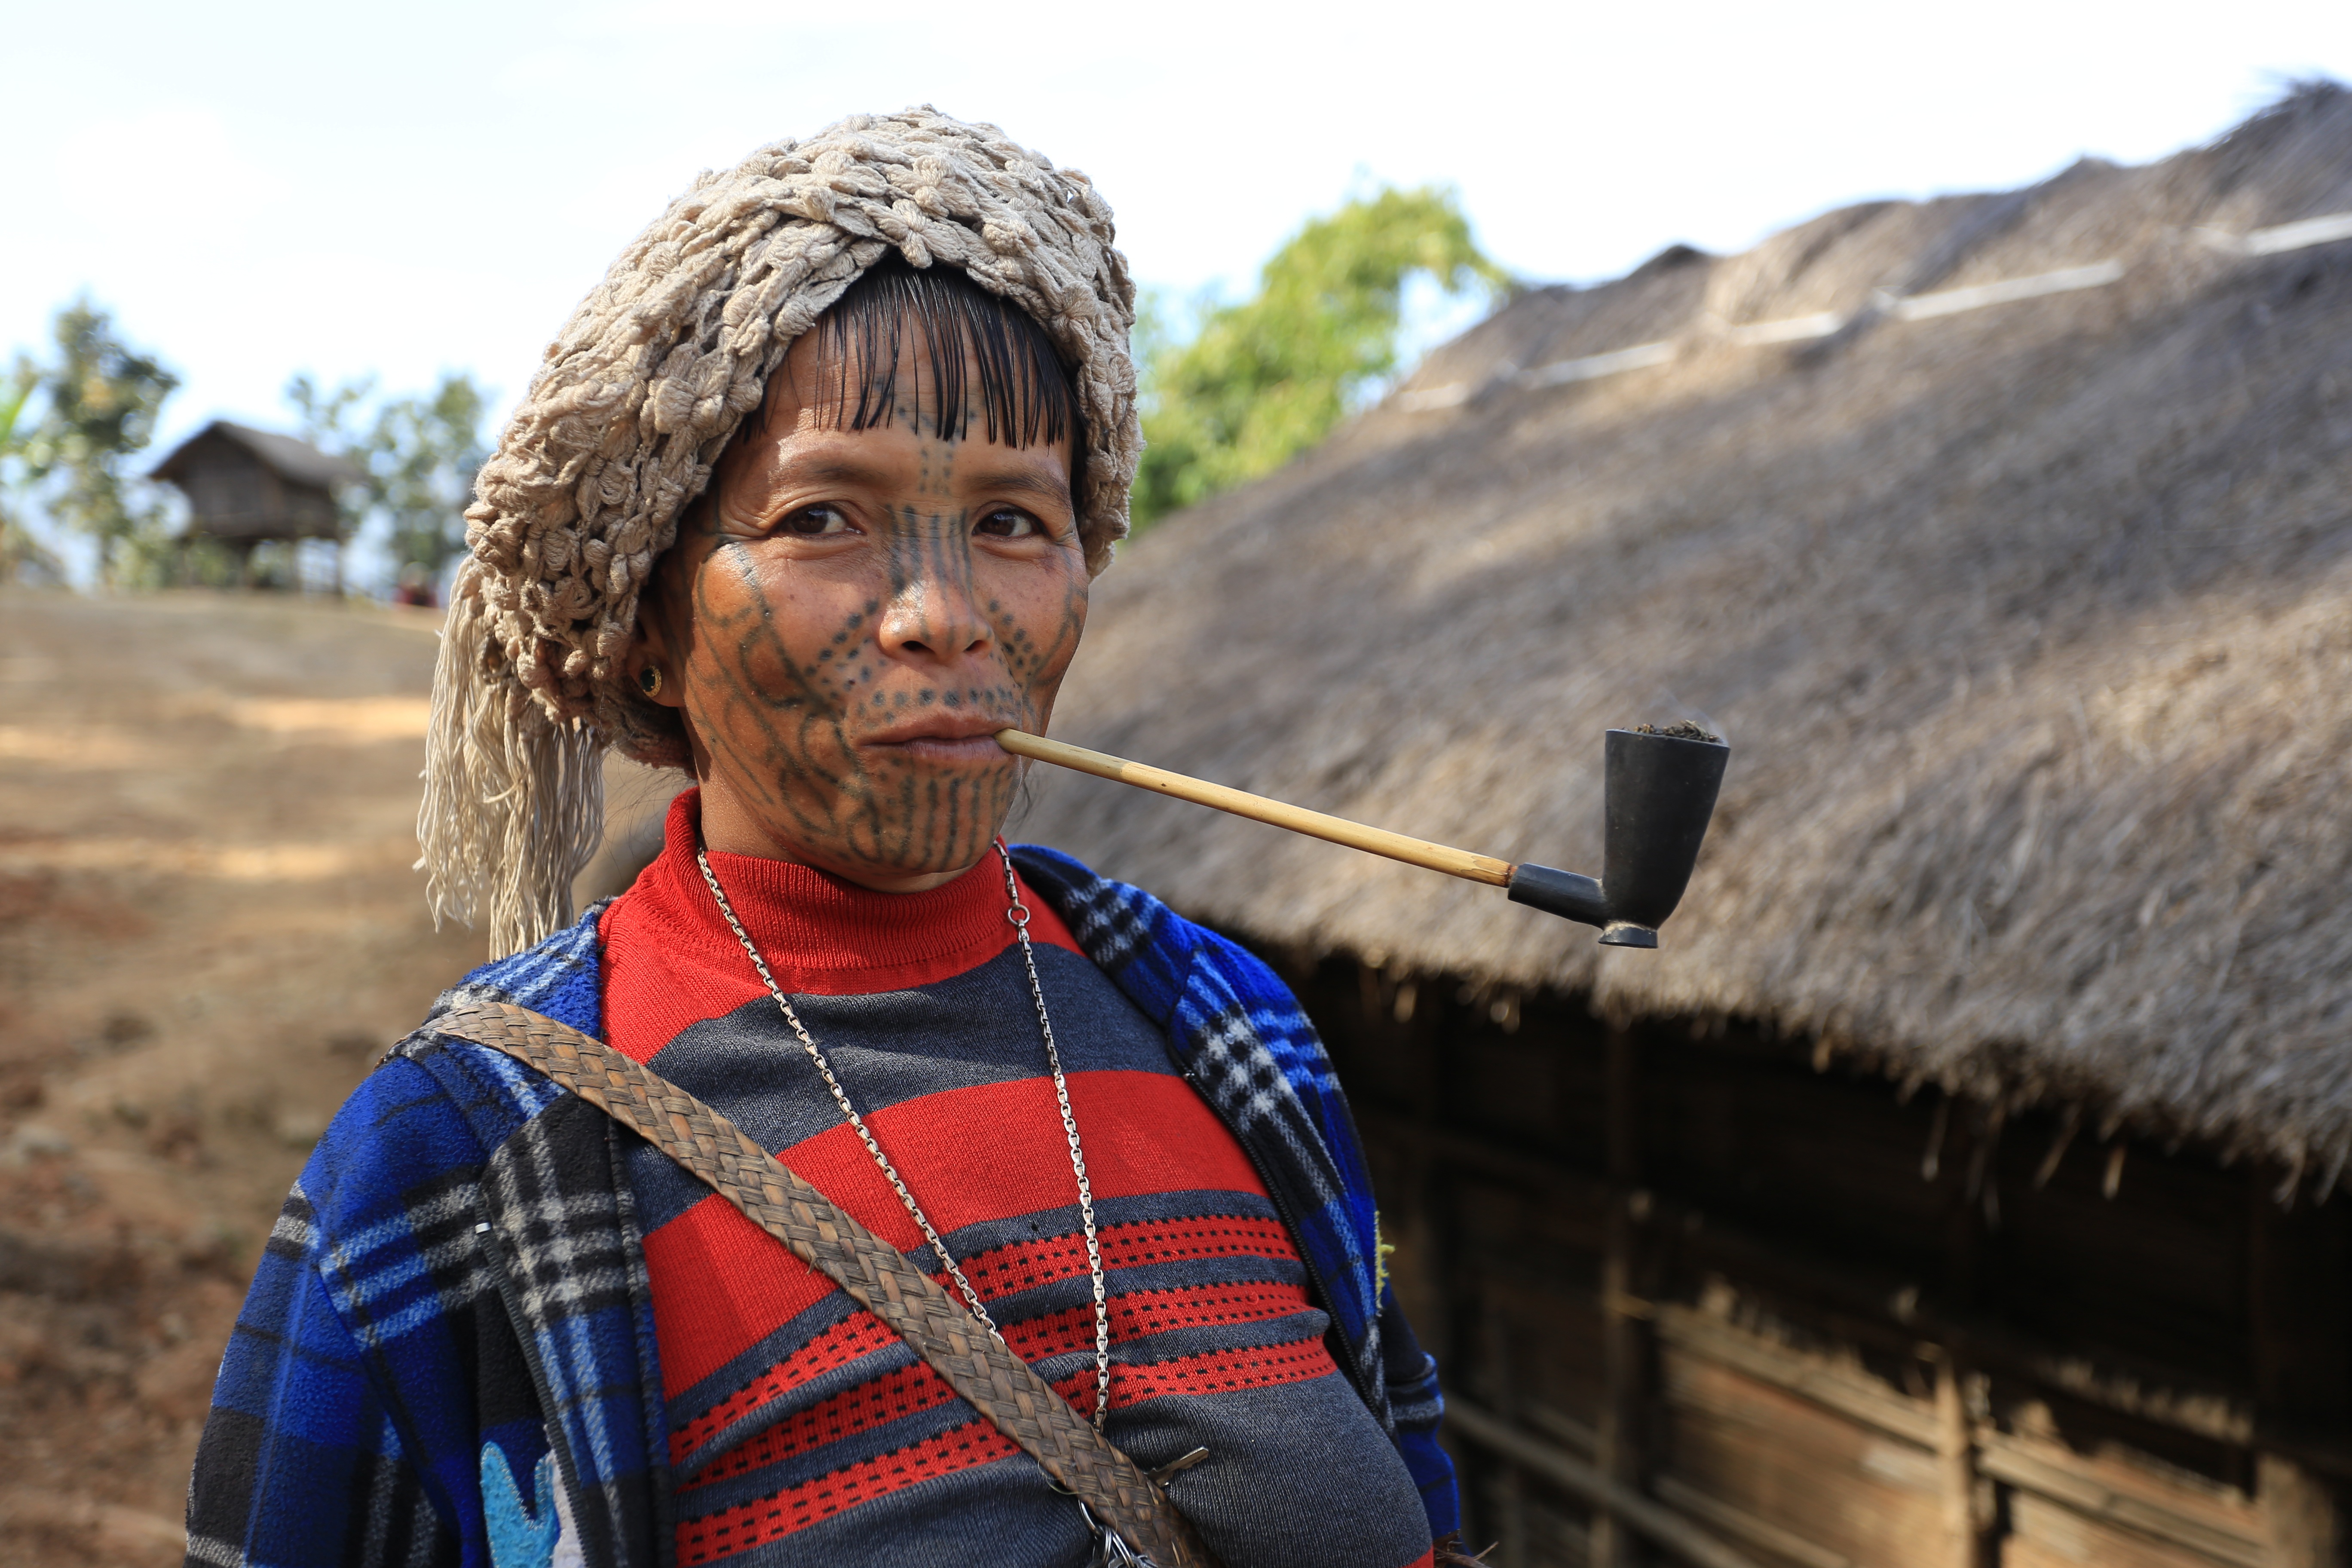
people, woman, smoke, travel, tattoo, tribe, face, temple, simple, chin